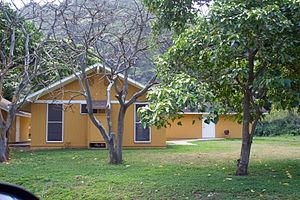
Les « Autres » sont un groupe de personnages fictifs qui vivent sur l'île mystérieuse du feuilleton télévisé Lost : Les Disparus. La plupart sont représentés comme les antagonistes des personnages principaux du feuilleton, bien que, par la suite, ils semblent moins hostiles aux survivants du vol 815 et sont devenus leurs alliés pour surmonter les plus grandes menaces. Selon le personnage Sayid Jarrah, au moins 50 « Autres » vivaient sur le côté nord de l'île lors de l'épisode 18 de la troisième saison. Le magazine Wizard les a classé 98ᵉ plus grands méchants de tous les temps.